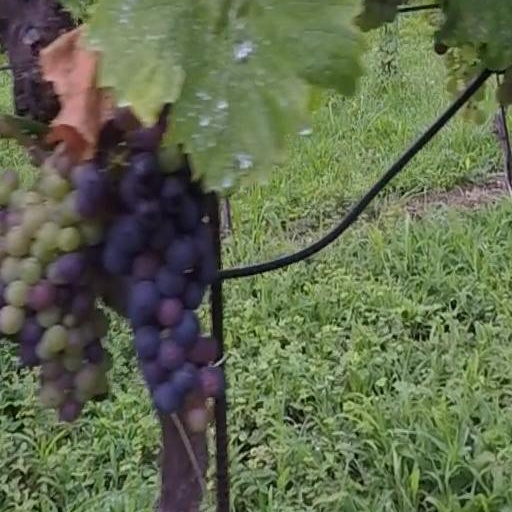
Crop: grape